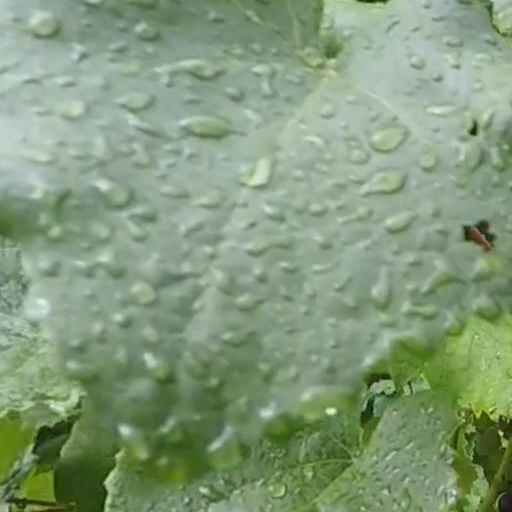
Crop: grape